Mr. Rice's Secret

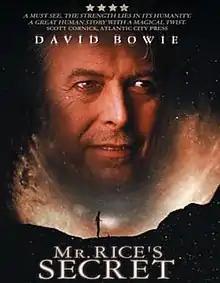

Mr. Rice's Secret is a Canadian family drama film. It stars David Bowie as the title character, a mysterious man who leaves after death a series of clues to a 12-year-old boy with cancer, to help him appreciate life. The production was filmed in 1998 and released in 2000.